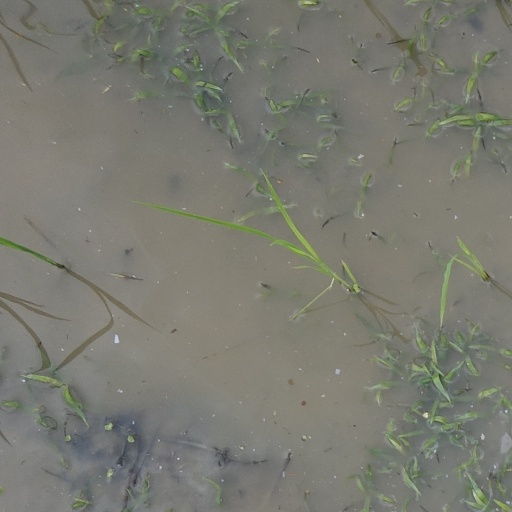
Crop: rice